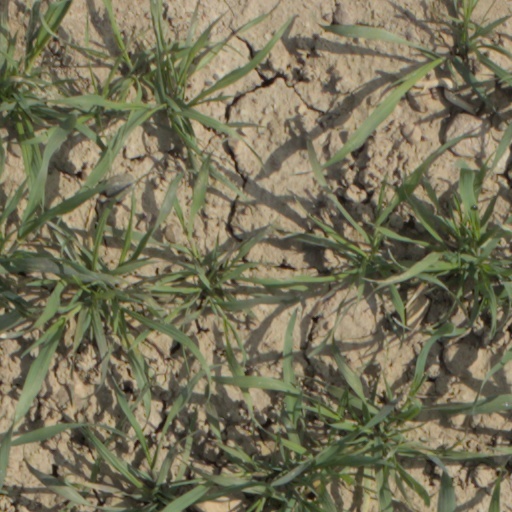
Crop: wheat